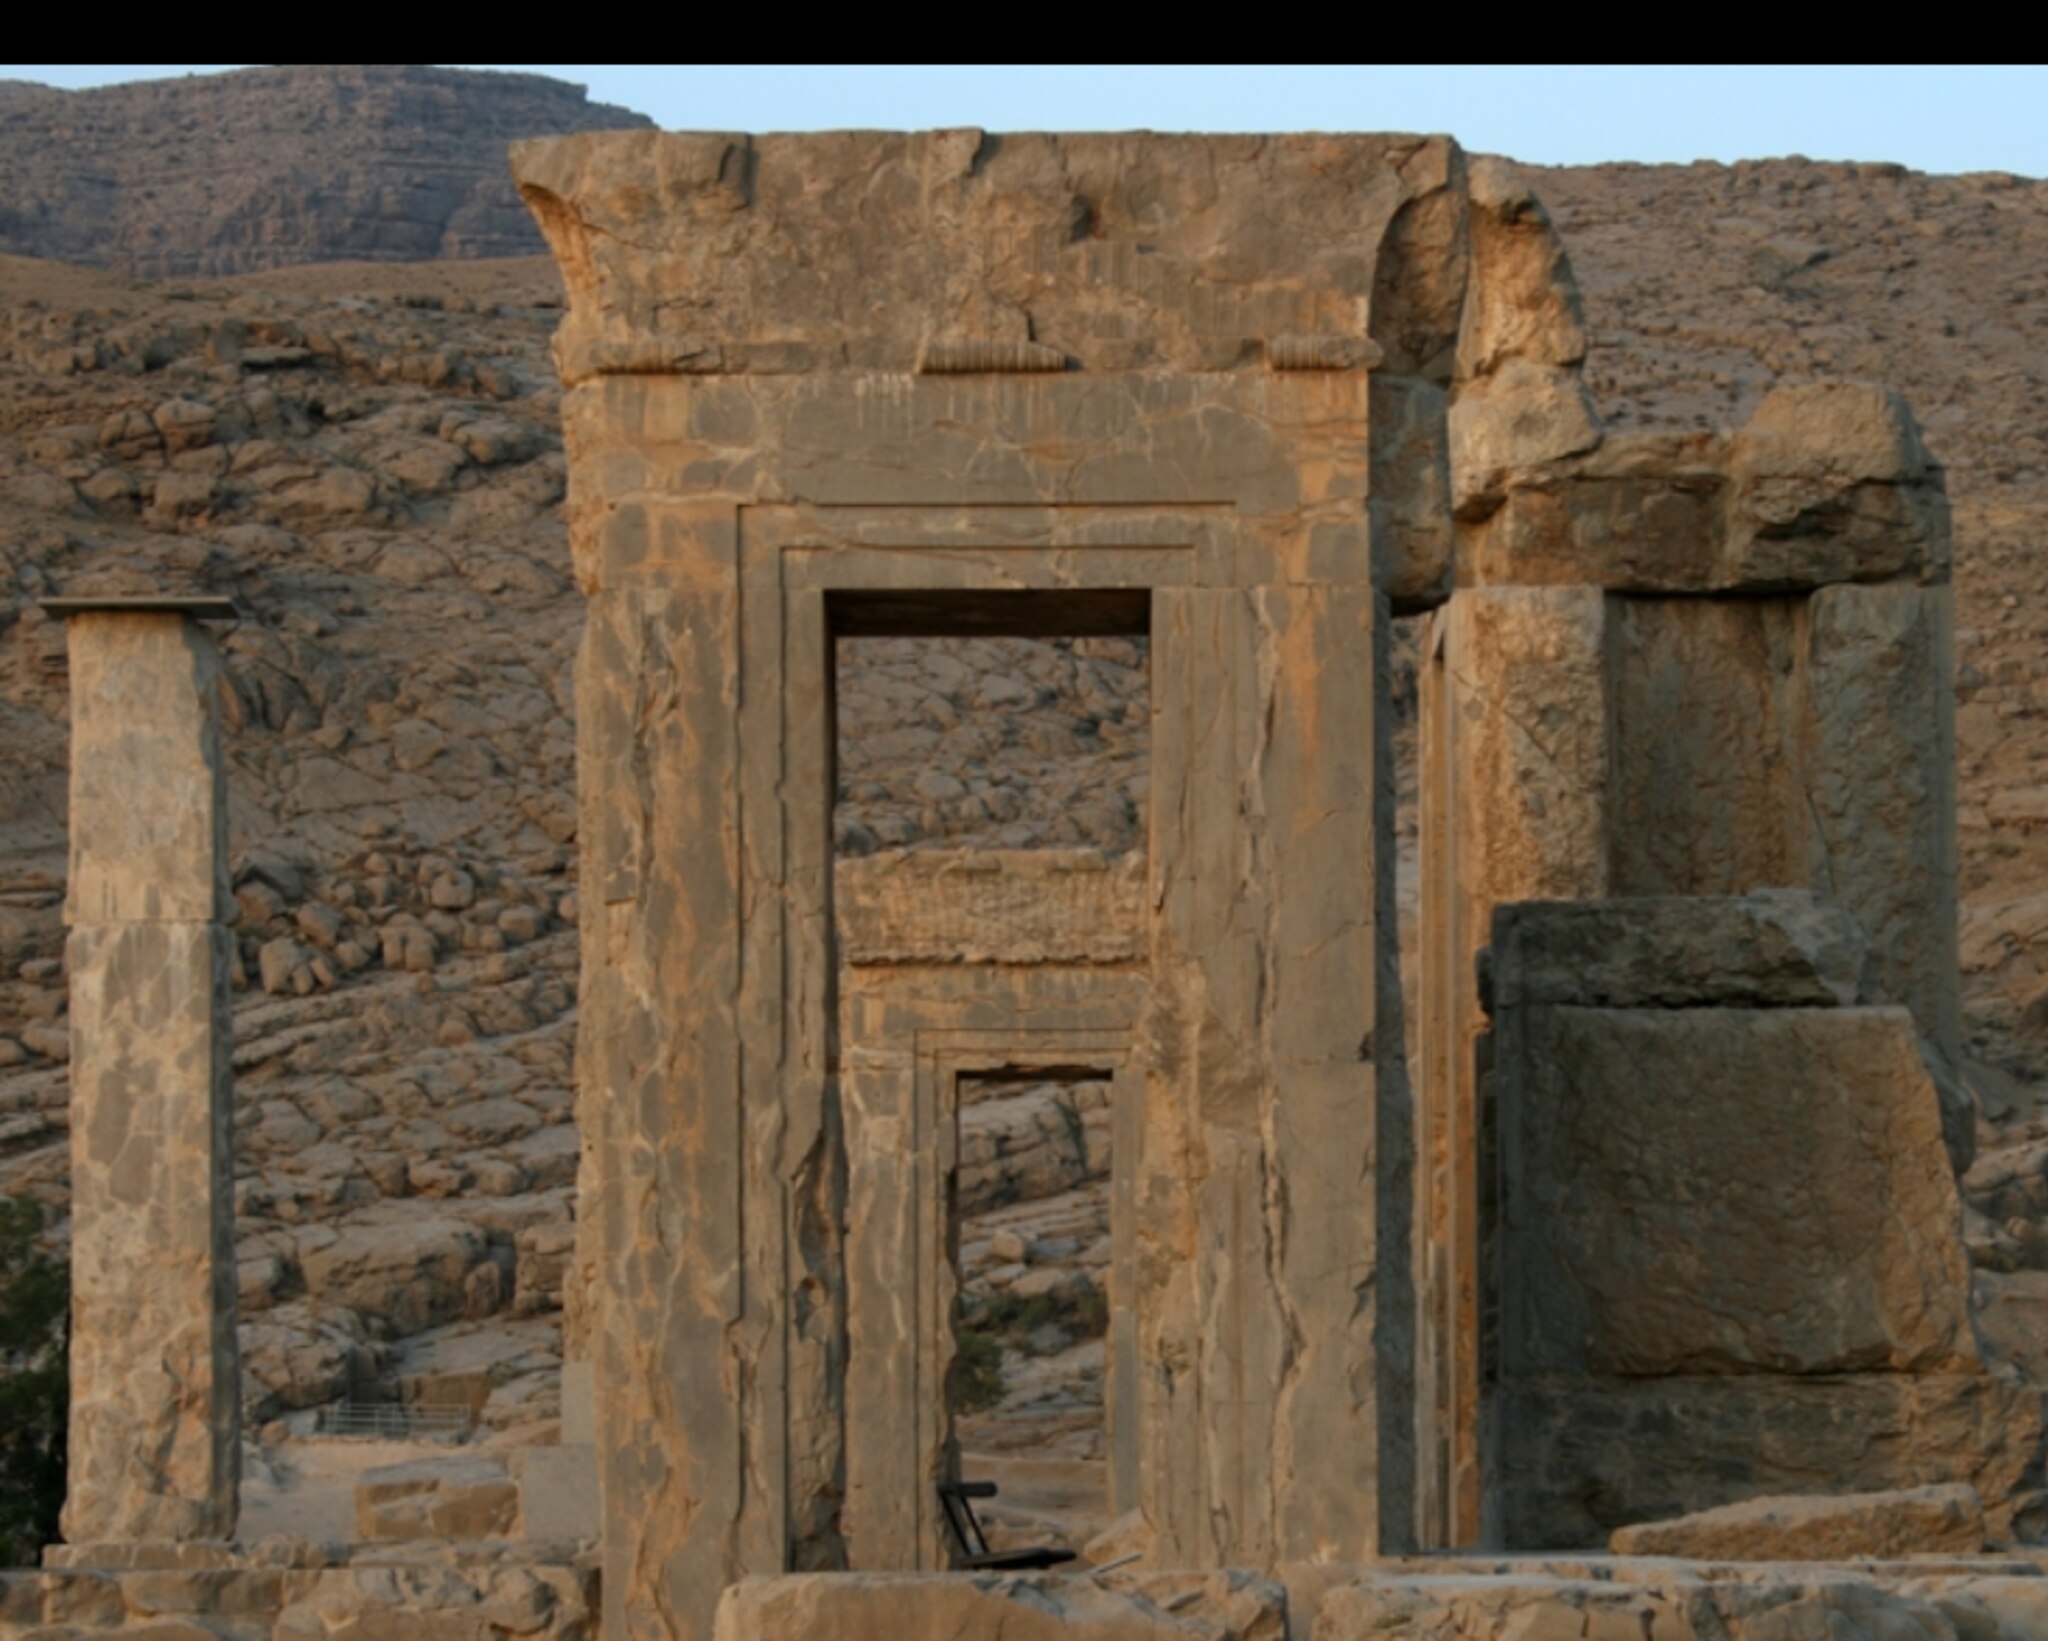
Title: Hadish palace in Perspolise in Iran (Fars)
Description: Hadish palace in Persepolis in Iran (Fars)
Date: 2011-07-30
Categories: Portals in Iran, Hadish Palace of Xerxes I, Self-published work, 2011 in Persepolis